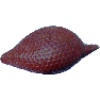
Label: Salak 1